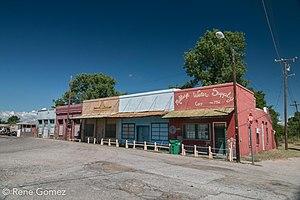
Millsap est une ville située au sud-est du comté de Parker, au Texas, aux États-Unis.